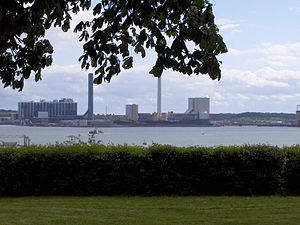
Kalundborg Fjord
Kalundborg Fjord ved Asnæsværket.
Kalundborg Fjord er en 12 kilometer lang fjord mellem halvøerne Røsnæs og Asnæs. Fjorden er mellem 11 og 17 meter dyb.